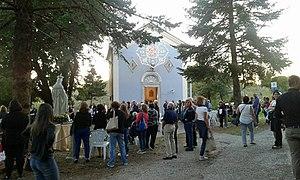
Acquafondata est une commune italienne située dans la province de Frosinone, dans la région du Latium, en Italie centrale.